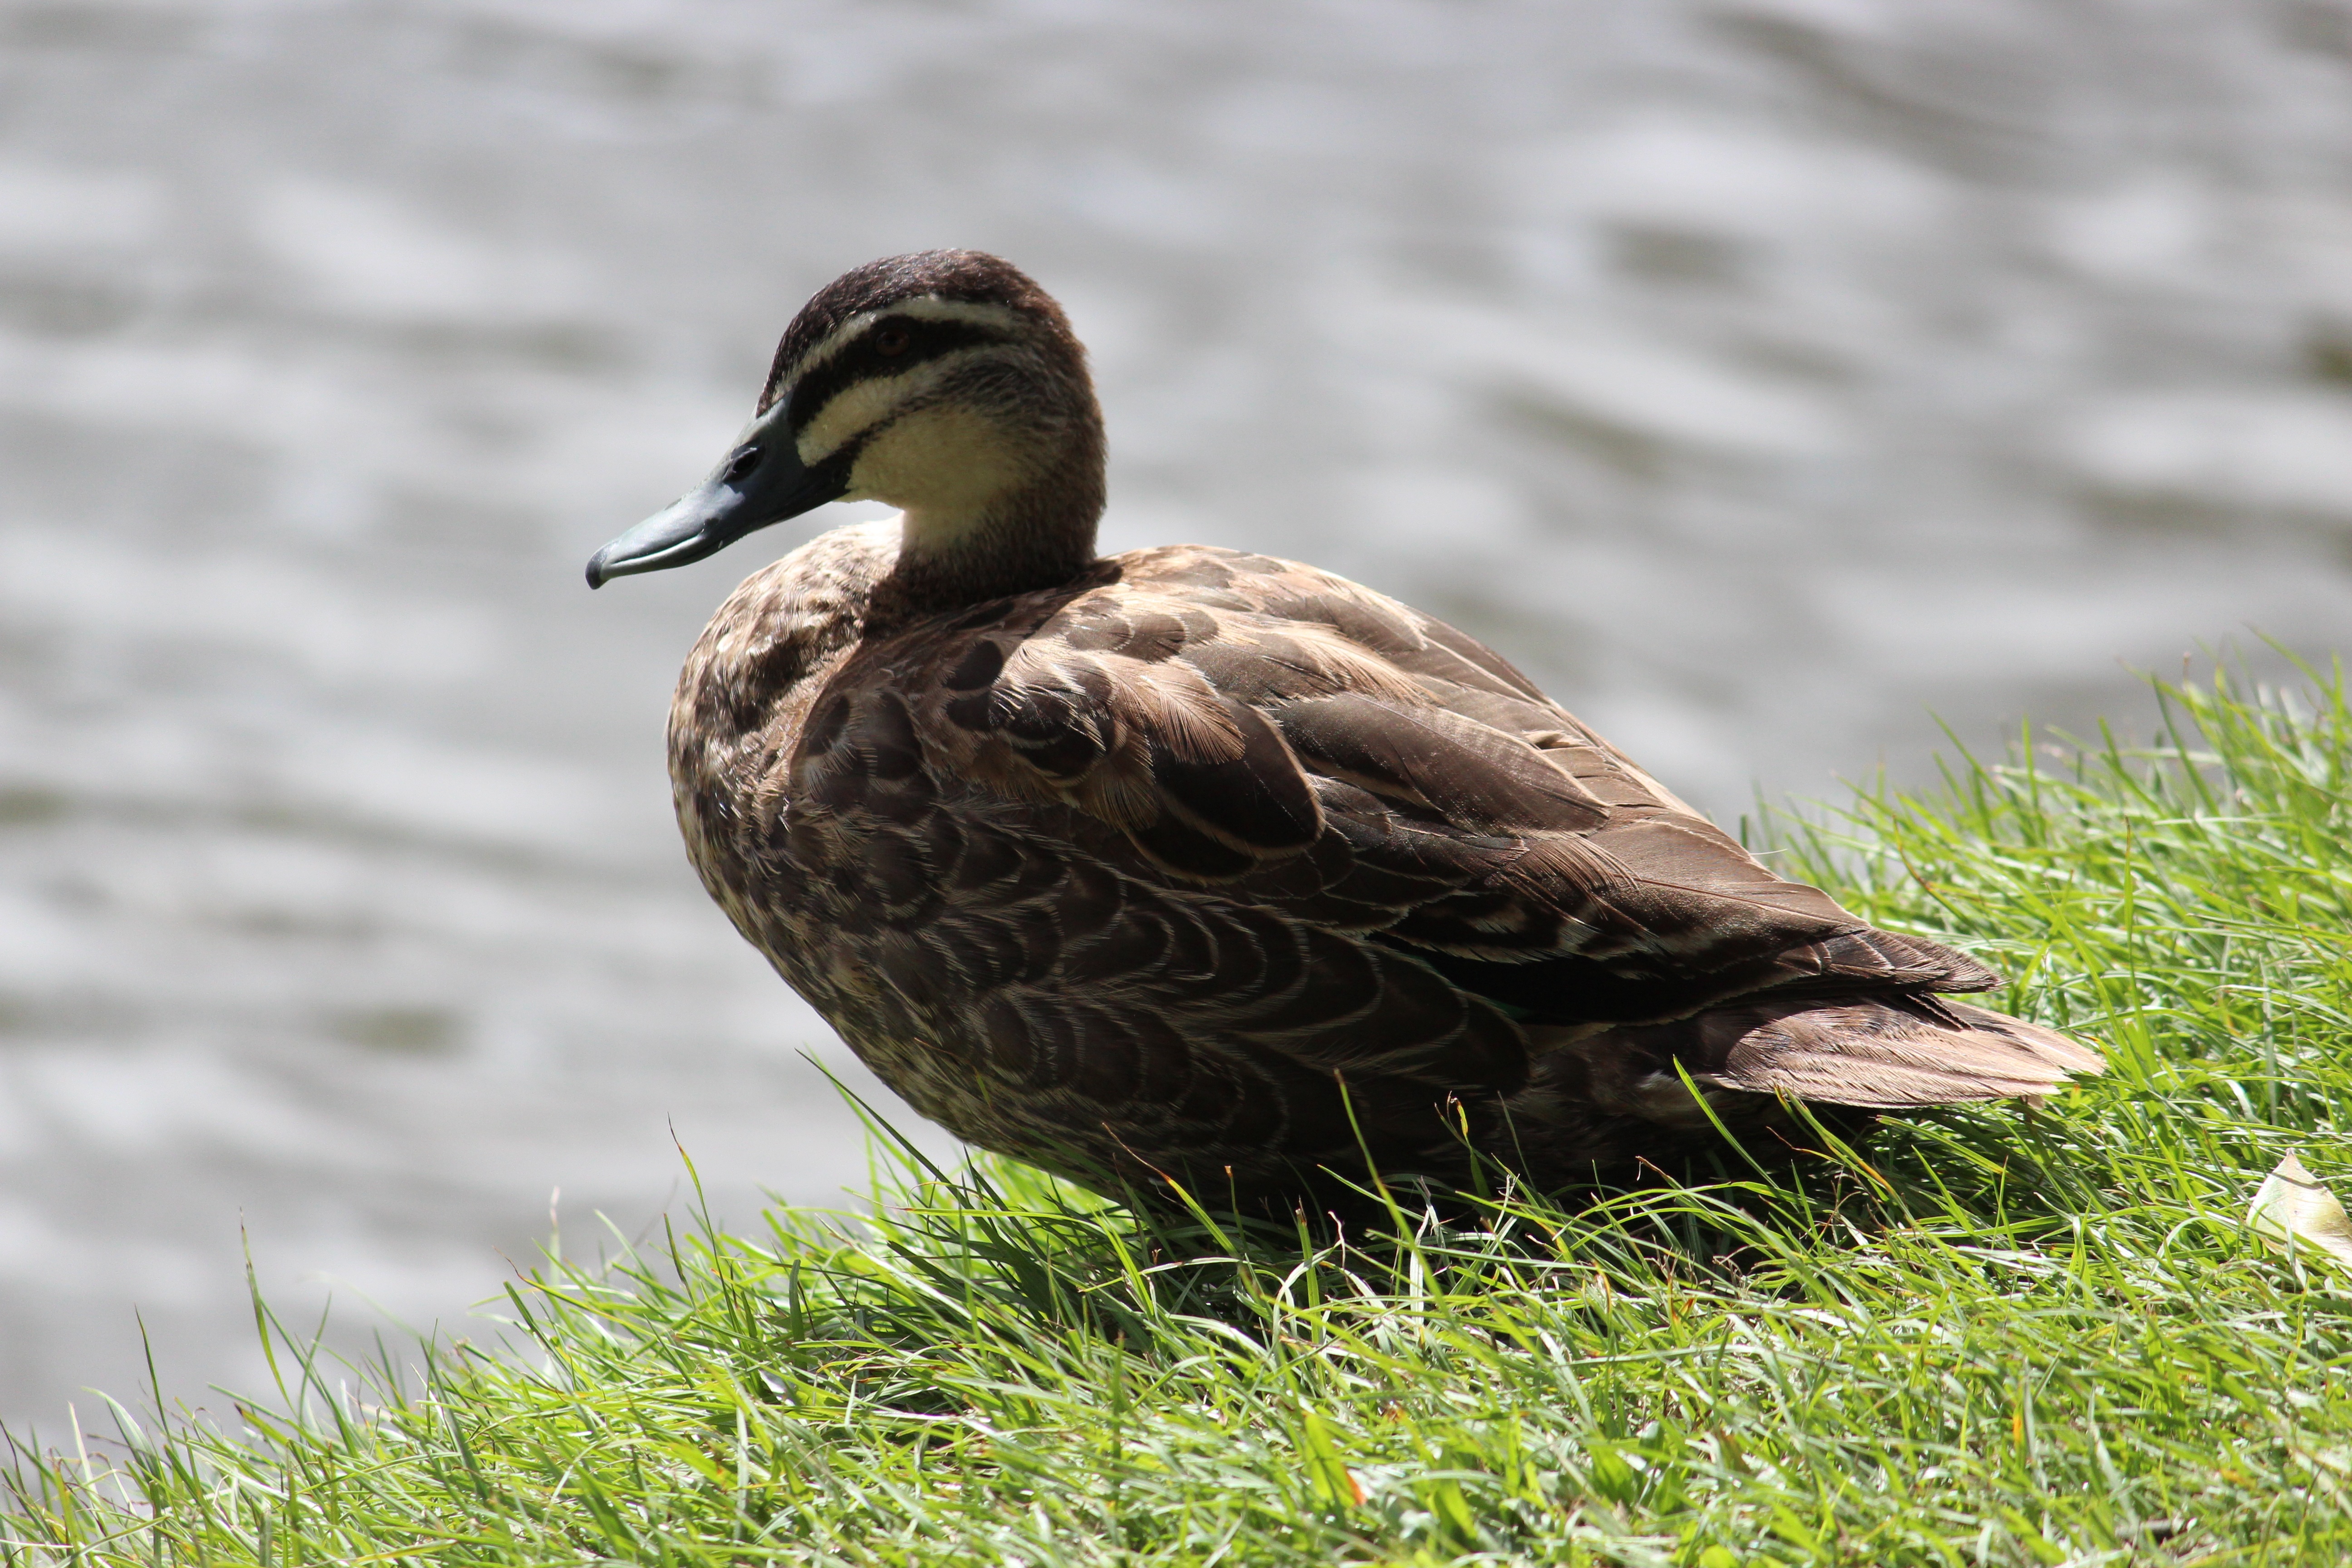
nature, grass, bird, wing, lake, river, pond, wildlife, beak, natural, feather, fauna, poultry, duck, vertebrate, waterfowl, water bird, mallard, canard, river bank, ducks geese and swans